Describe the emotion expressed in this image:  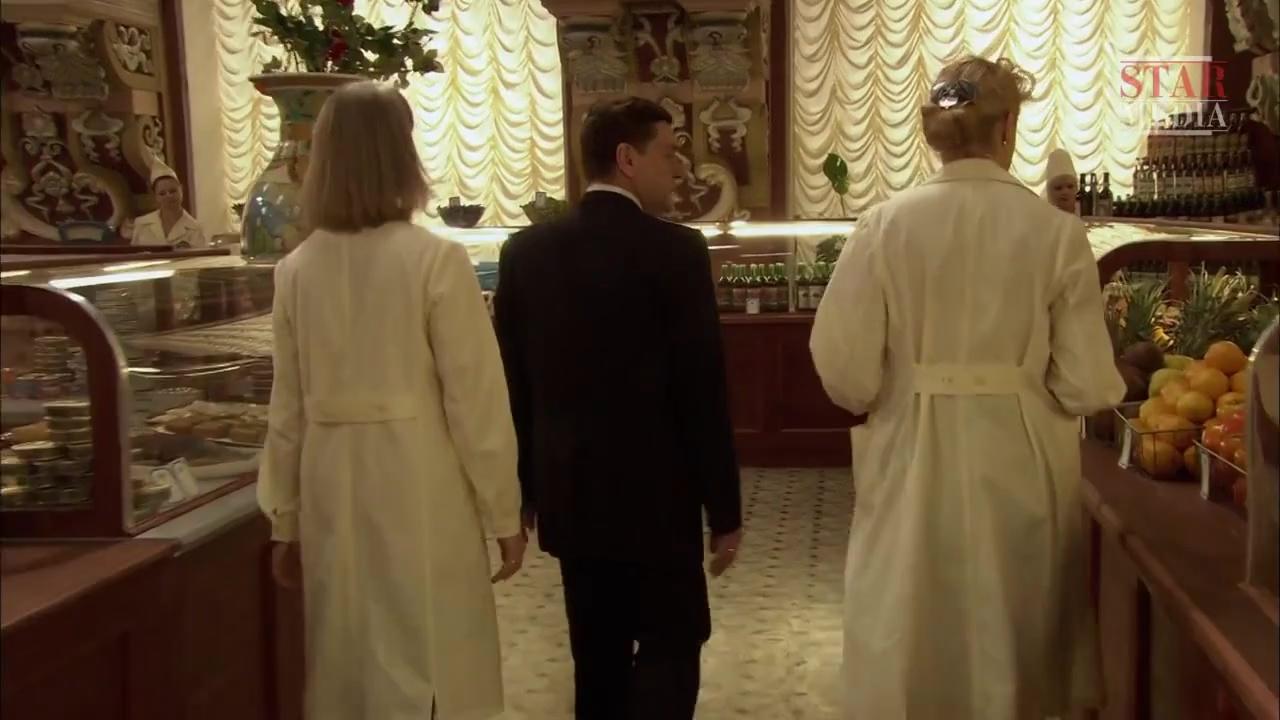
This person displays Fear, valence and arousal with low intensity.